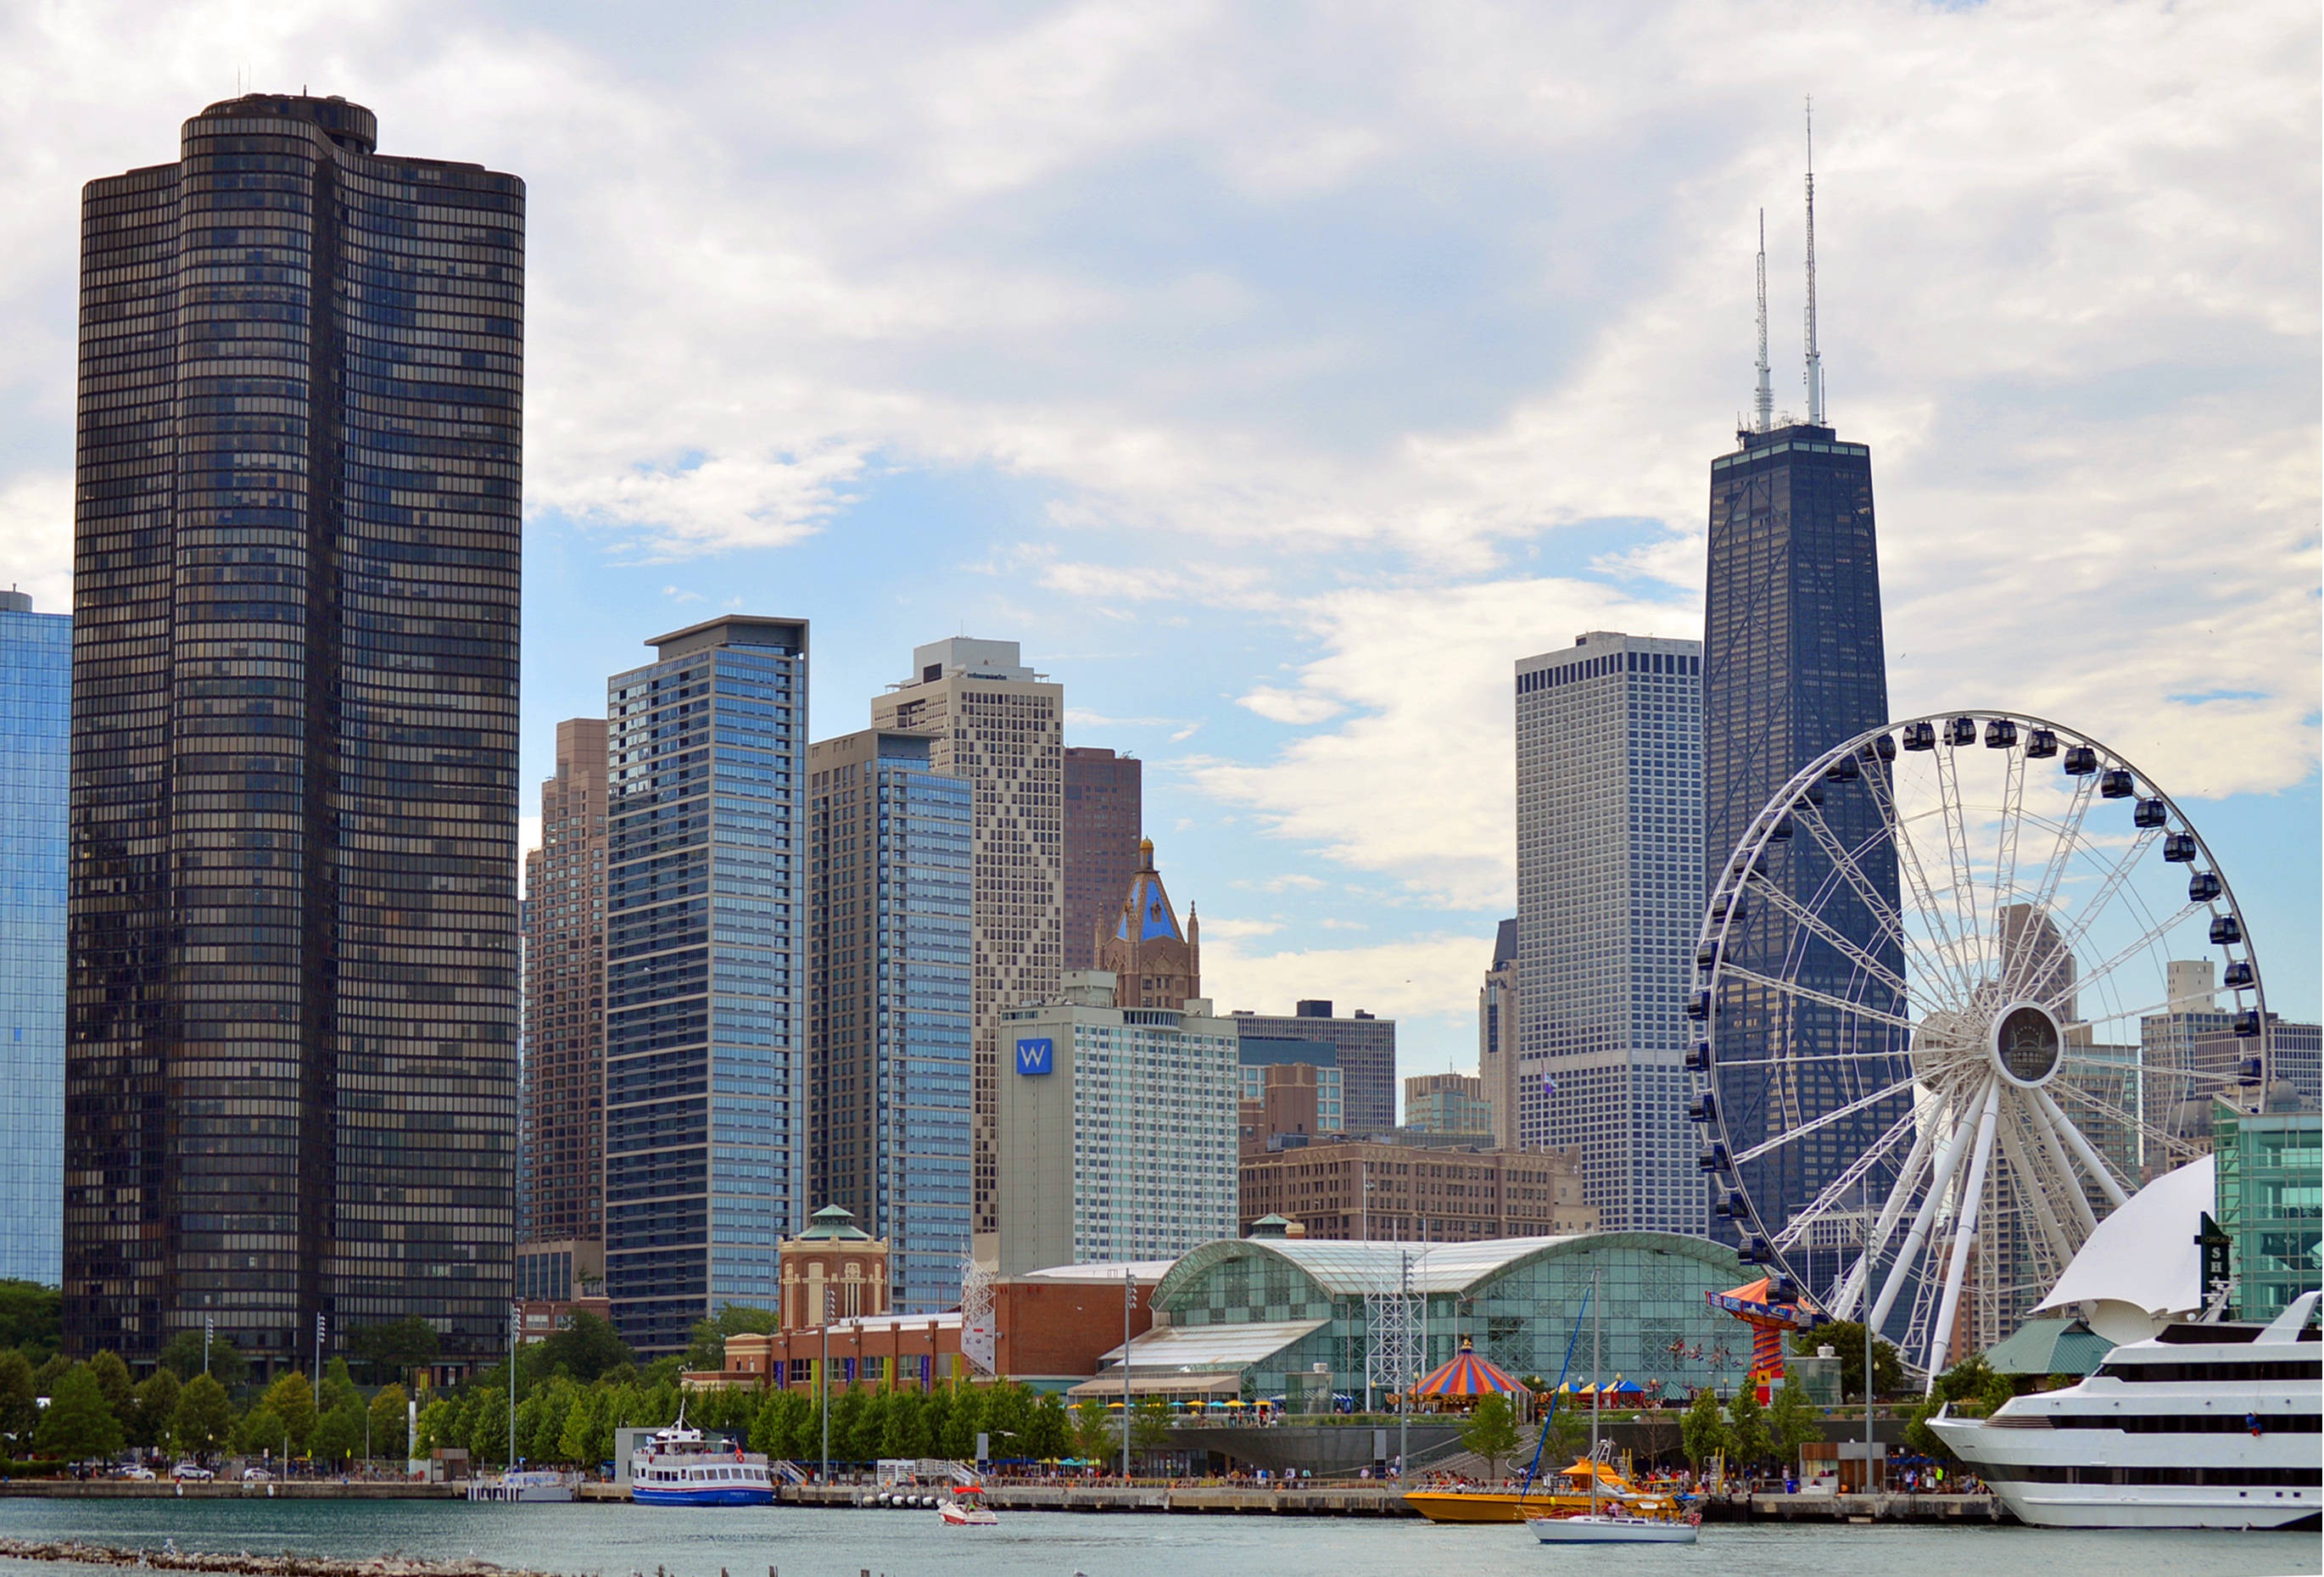
water, architecture, sky, skyline, lake, building, city, skyscraper, urban, cityscape, downtown, summer, travel, spring, ferris wheel, tower, park, usa, america, corporate, office, landmark, chicago, business, tourism, modern, tower block, skyscrapers, illinois, hot, tall, scene, afternoon, metropolis, lake michigan, city center, navy pier, corporate america, hancock tower, urban area, geographical feature, human settlement, metropolitan area